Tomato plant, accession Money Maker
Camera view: horizontal (90 deg, fisheye); turntable rotation: 210 degrees
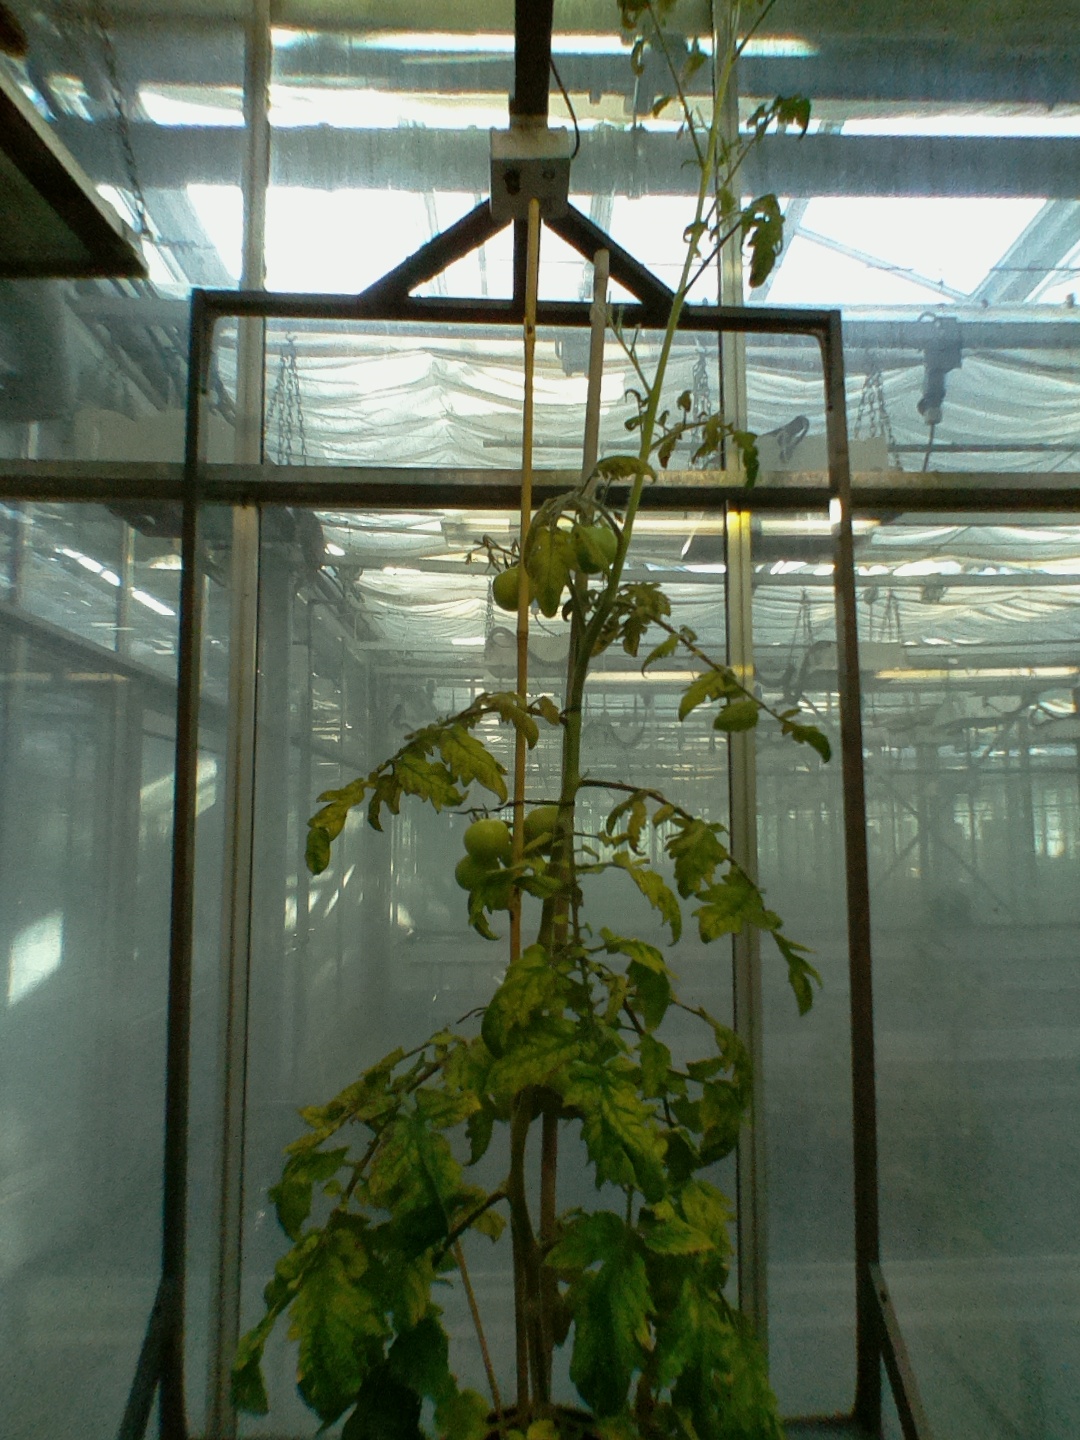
BBCH growth stage 78: 80% -90% of final fruit size